Question: Where was this taken?
Tambaya: A ina aka ɗauki wannan?
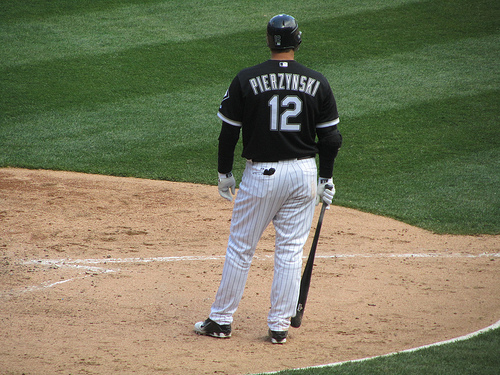
Answer: Baseball field.
Amsa: Filin wasan basbal.